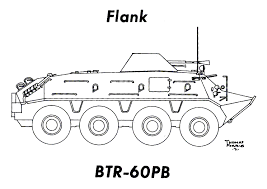
Label: BTR